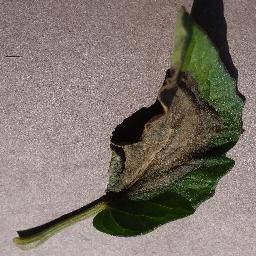
Label: Tomato___Late_blight